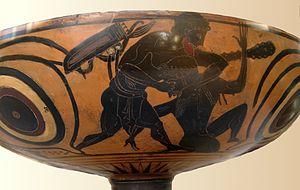
Coupe aux bateaux, détail de la face B montrant Héraclès combattant Alcyonée (description du musée) ou Antée (selon la Beazley Archive #302377). Coupe attique à figures noires, v. 520 av. J.-C. Provenance
Dans la Grèce antique, une kylix est un vase peu profond et évasé utilisé pour déguster du vin lors des symposia.